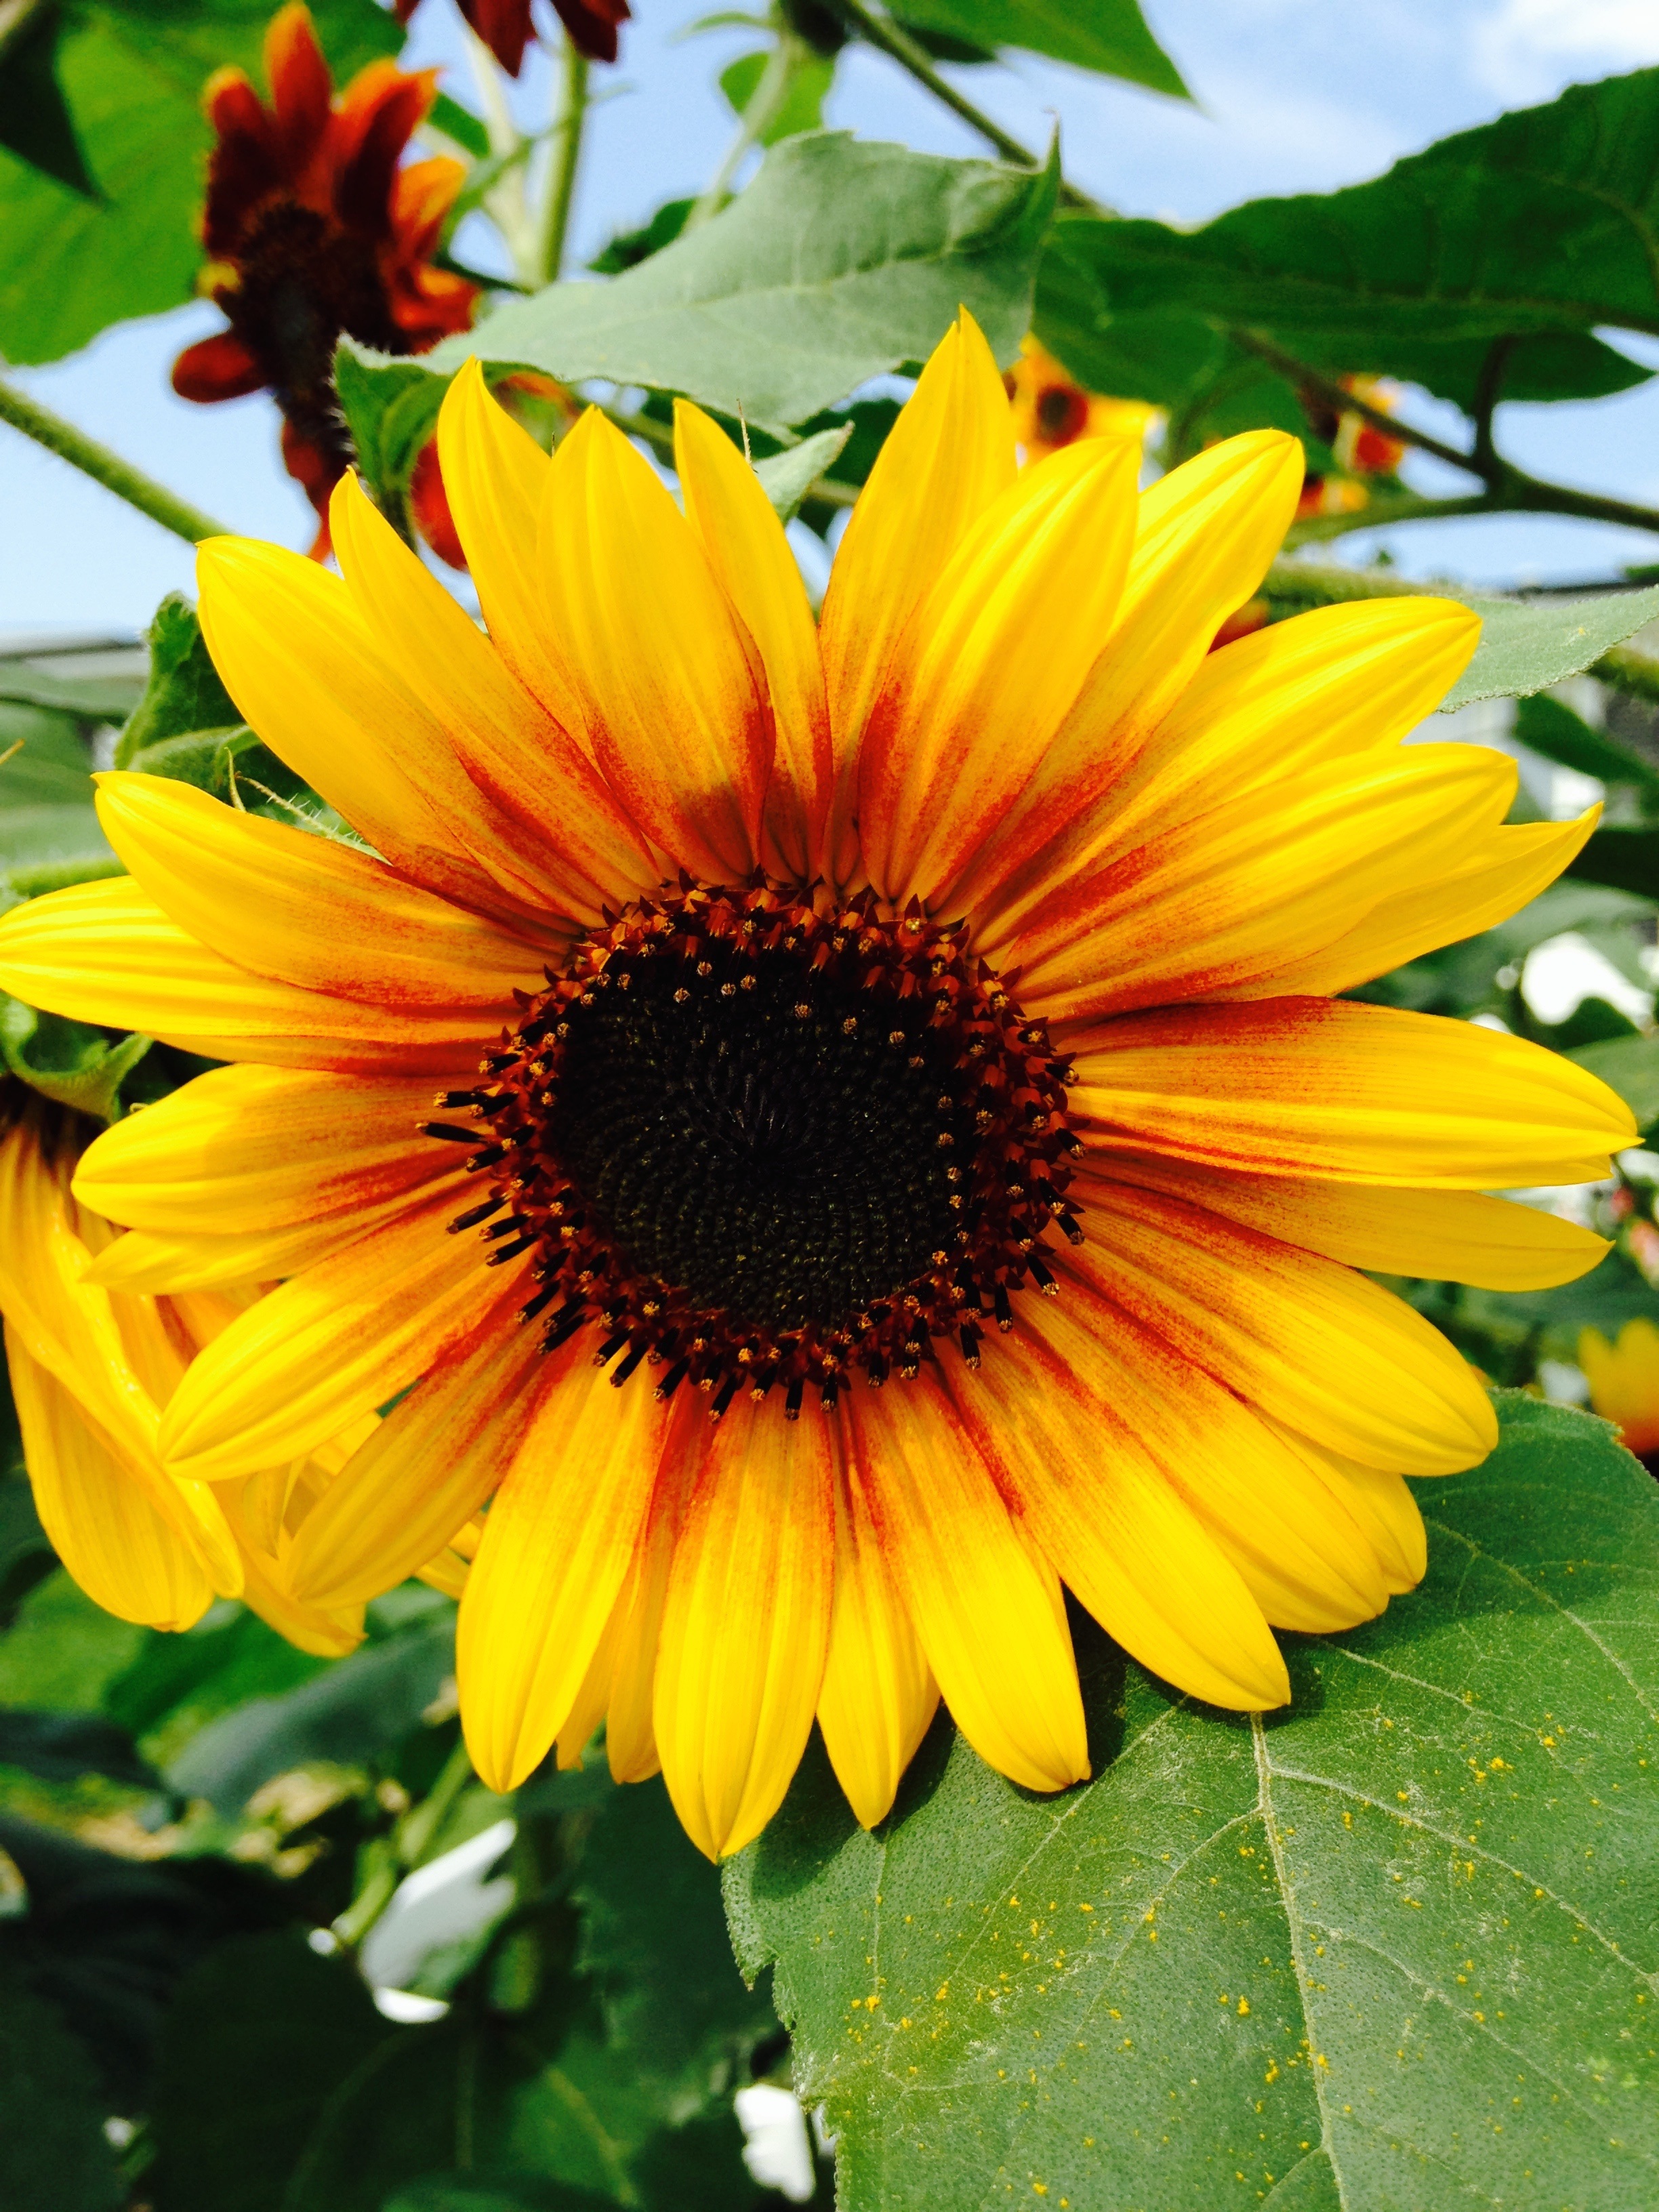
plant, flower, petal, summer, botany, blooming, yellow, flora, sunflower, sunflowers, vibrant, macro photography, flowering plant, daisy family, sunflower seed, annual plant, land plant